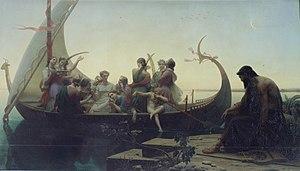
Du côté de chez Swann est le premier volume du roman de Marcel Proust, À la recherche du temps perdu. Il est composé de trois parties, dont les titres sont :